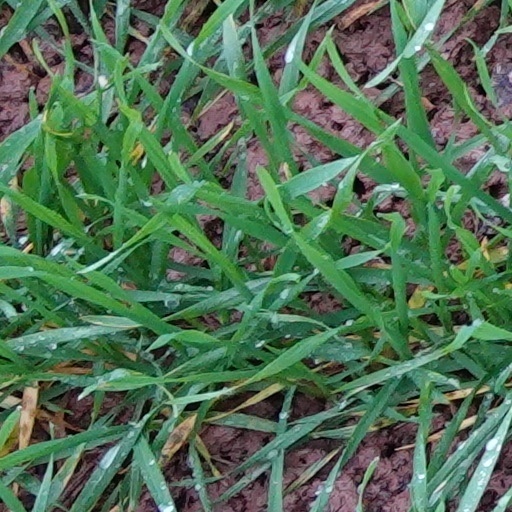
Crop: wheat